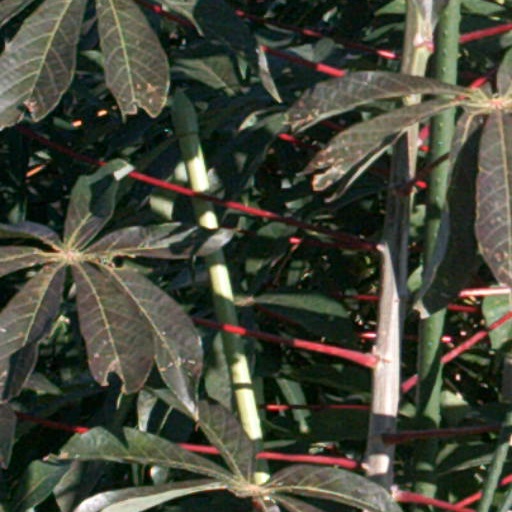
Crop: cassava